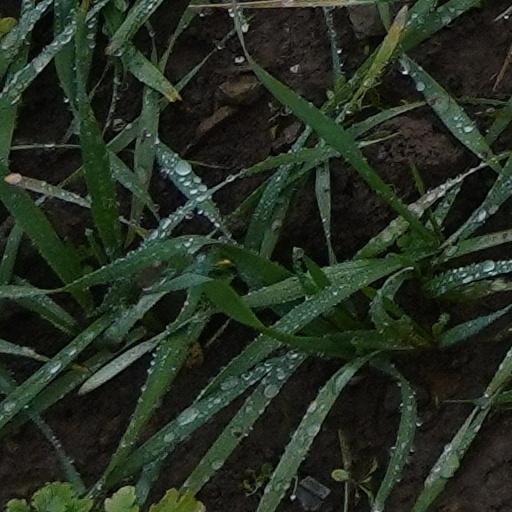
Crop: wheat